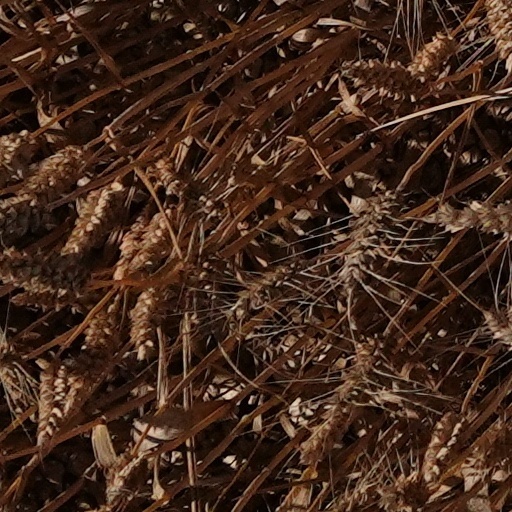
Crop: wheat